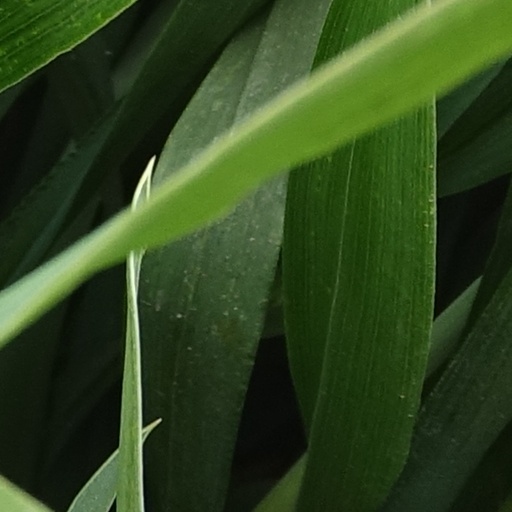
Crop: wheat